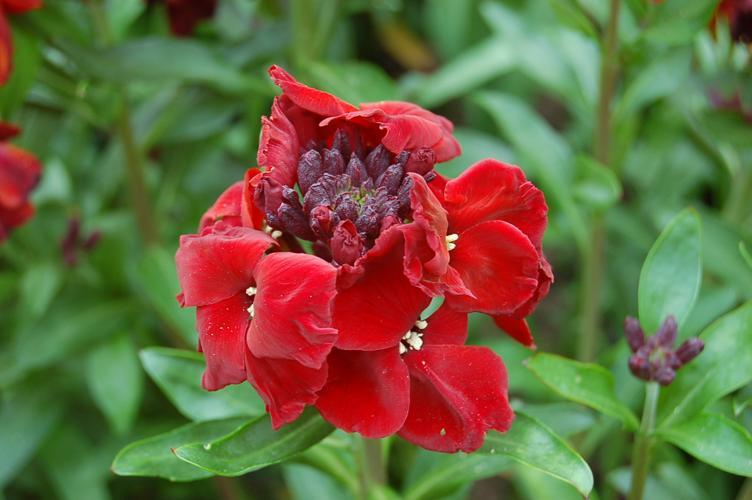
Flower: wallflower